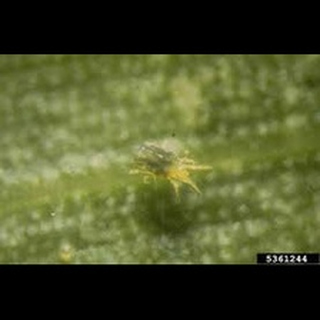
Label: wheat_mite